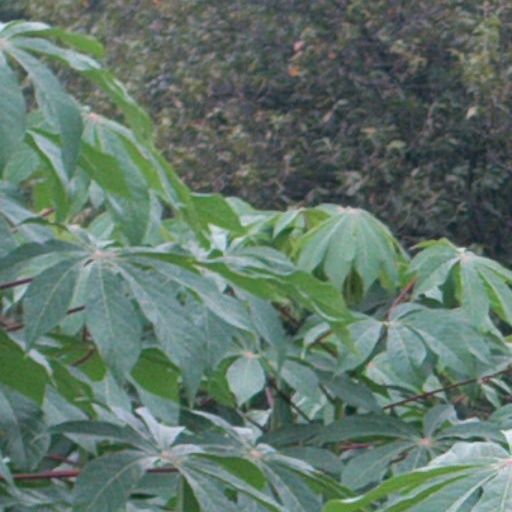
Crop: cassava